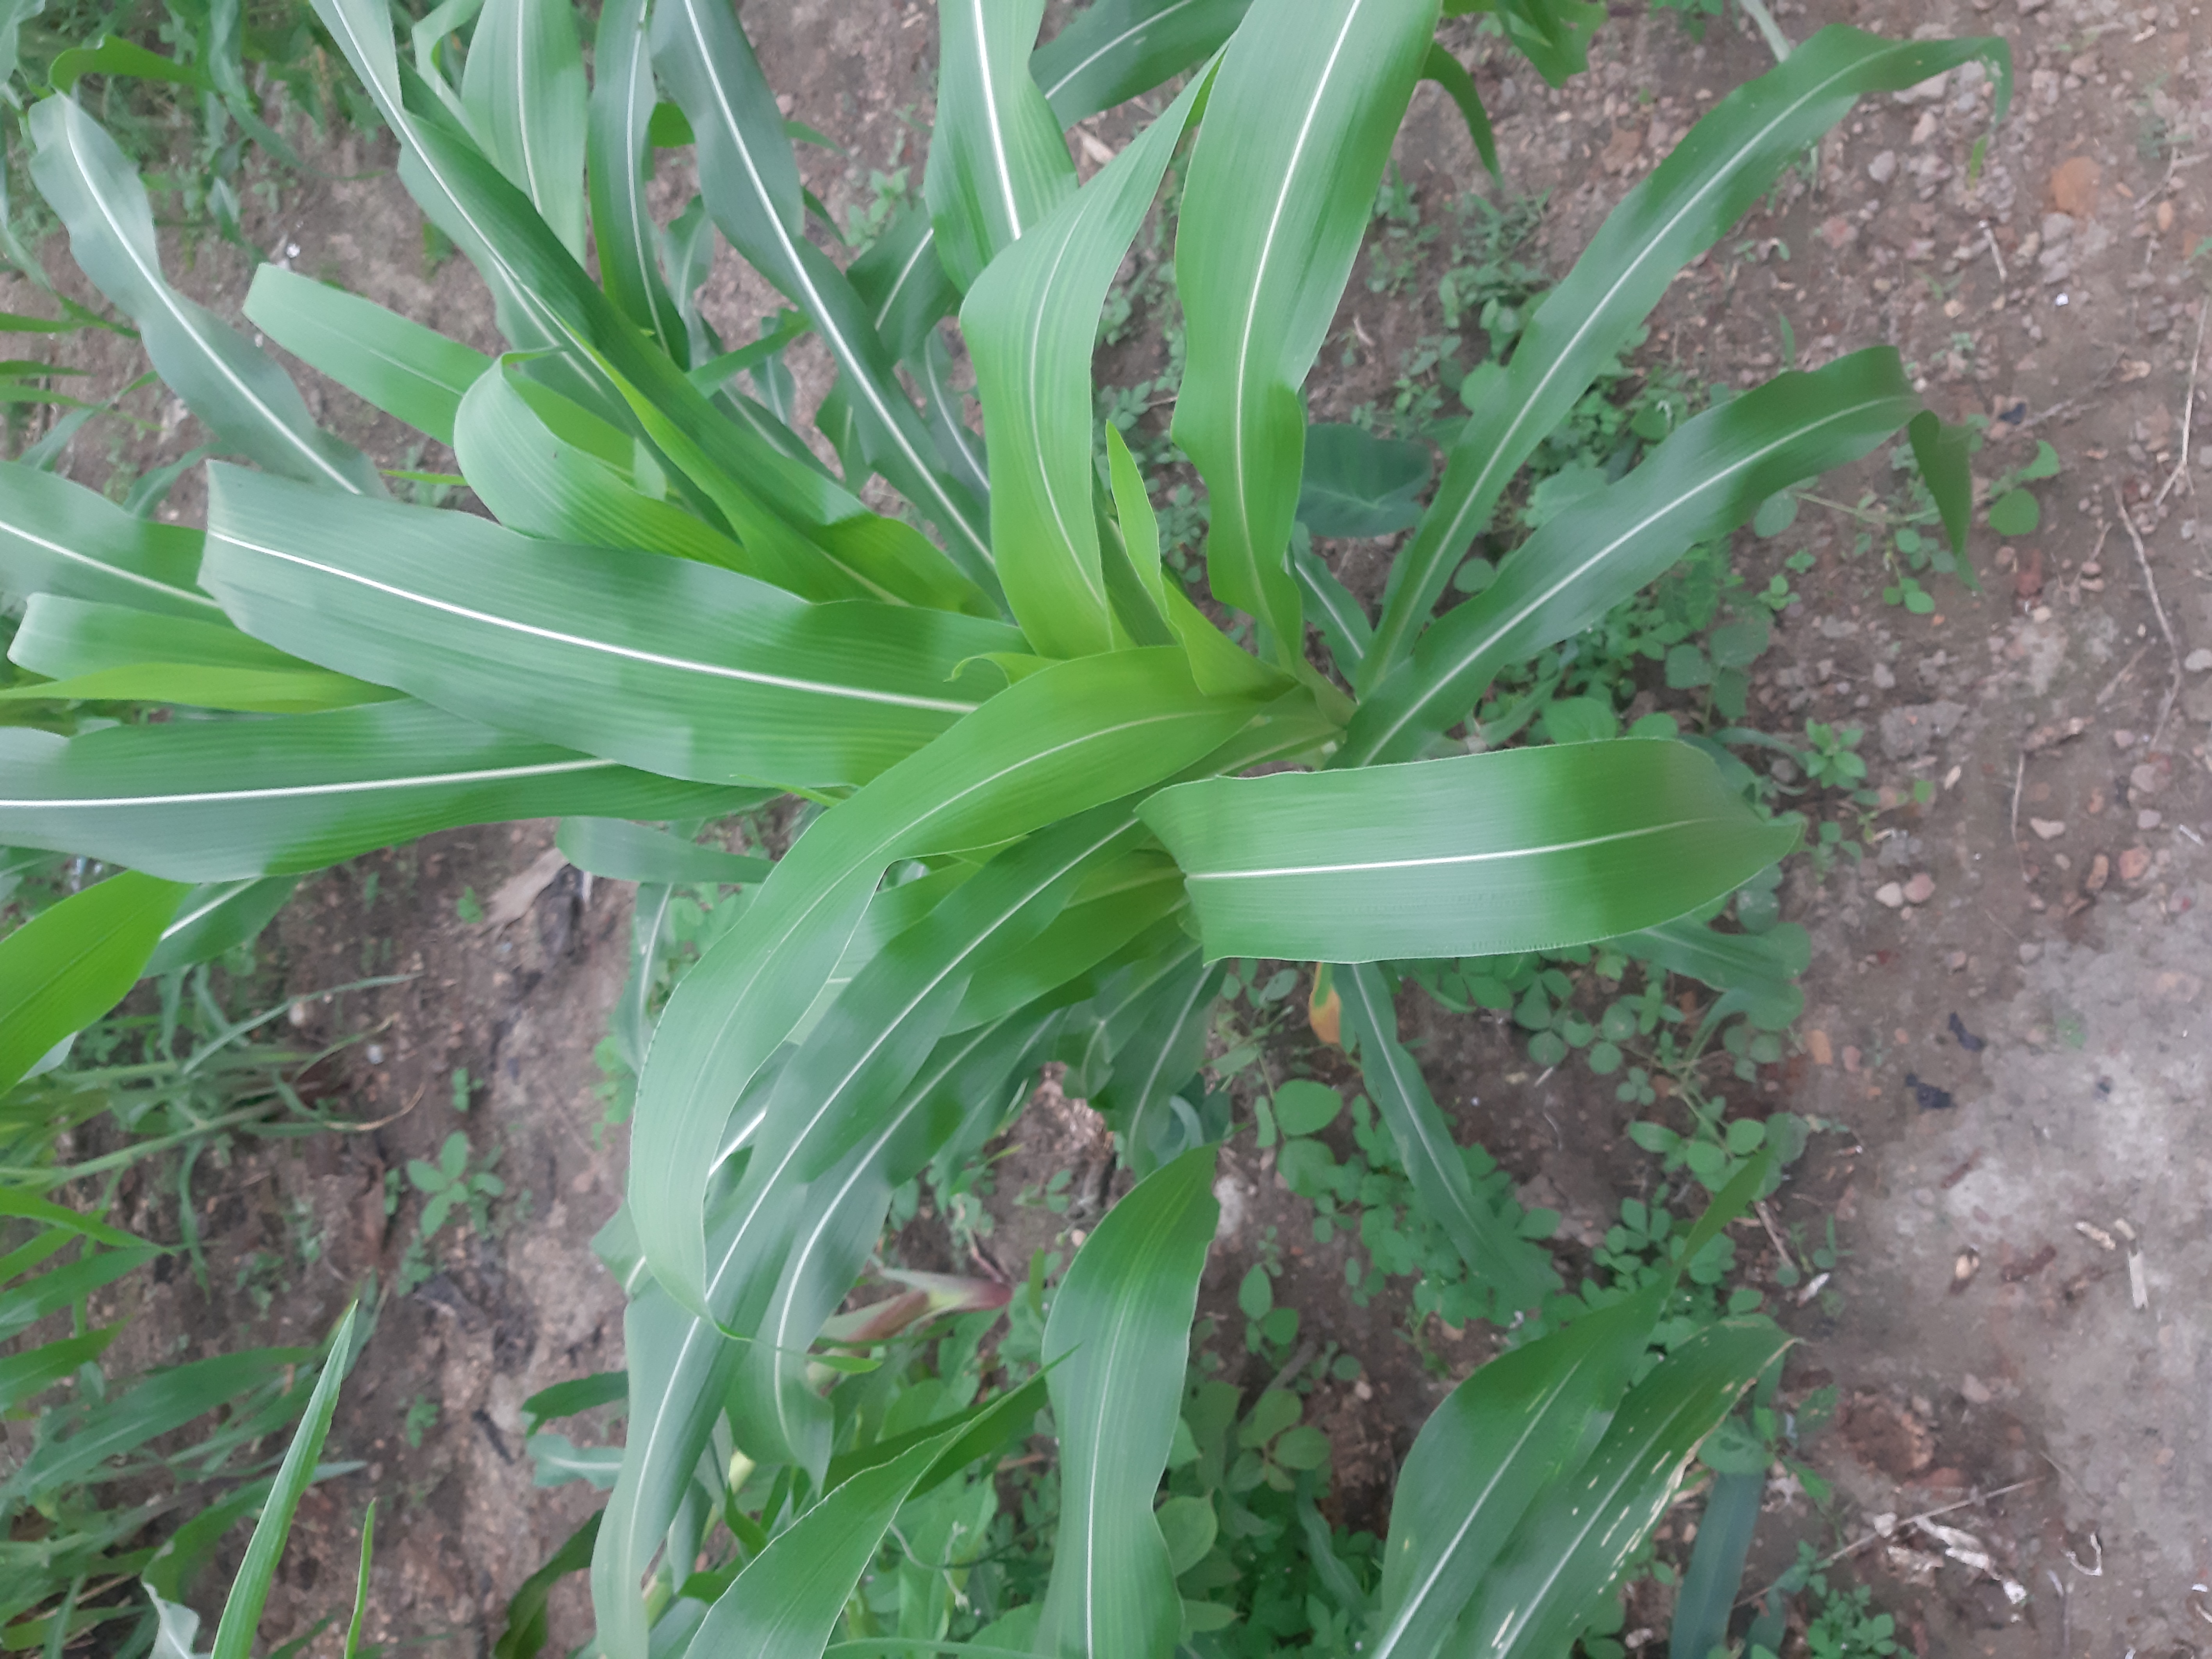
Label: healthy